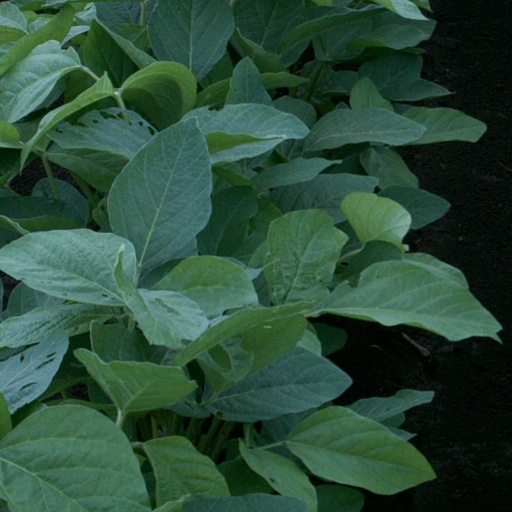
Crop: soybean